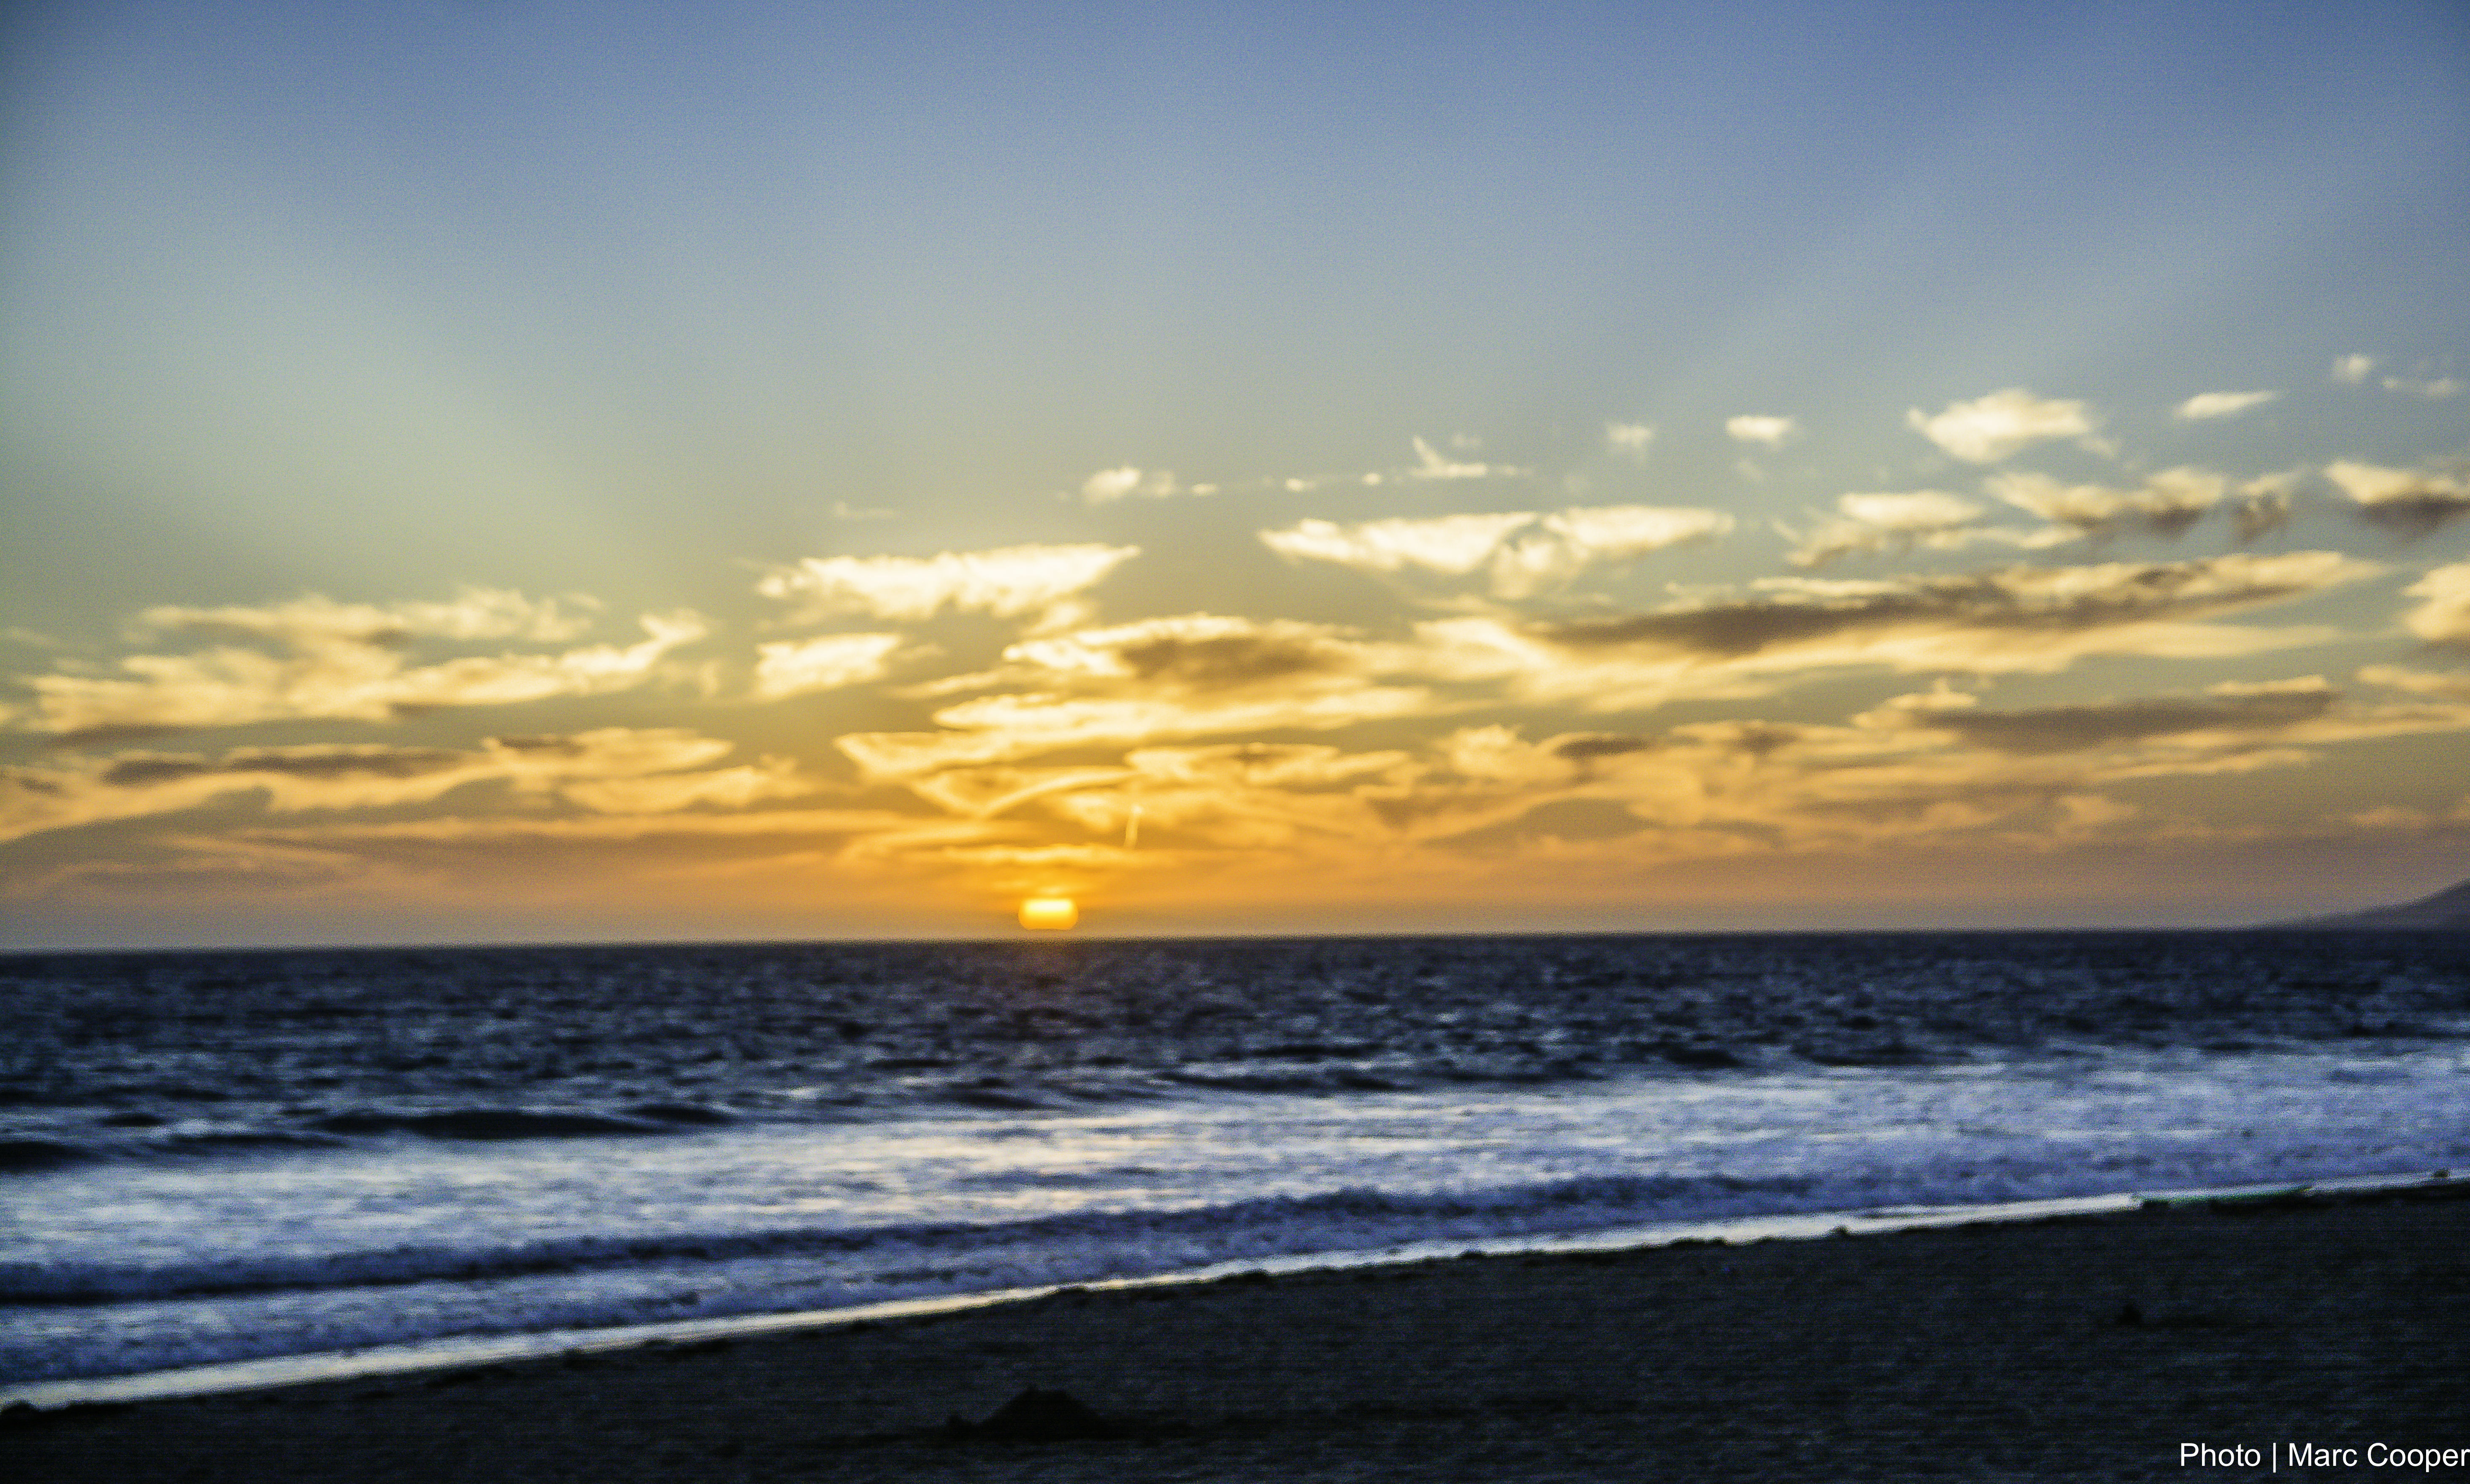
beach, sea, coast, ocean, horizon, cloud, sky, sunrise, sunset, sunlight, shore, wave, dawn, dusk, evening, body of water, cool image, malibu, beachsunset, zuma, sunsetlosangeles, trancas, i, afterglow, wind wave